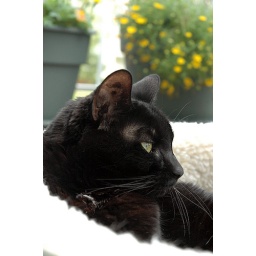
in her cat bed on the deck